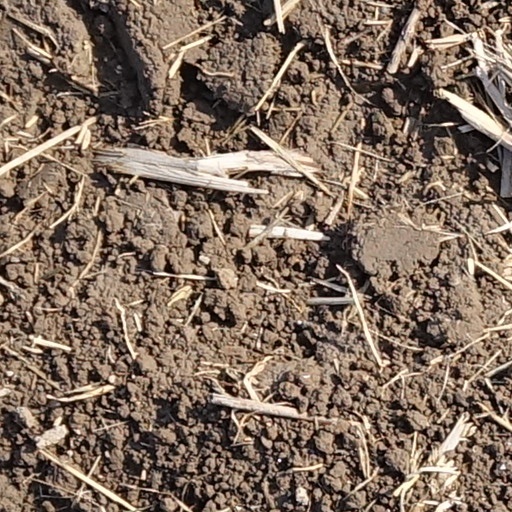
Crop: wheat